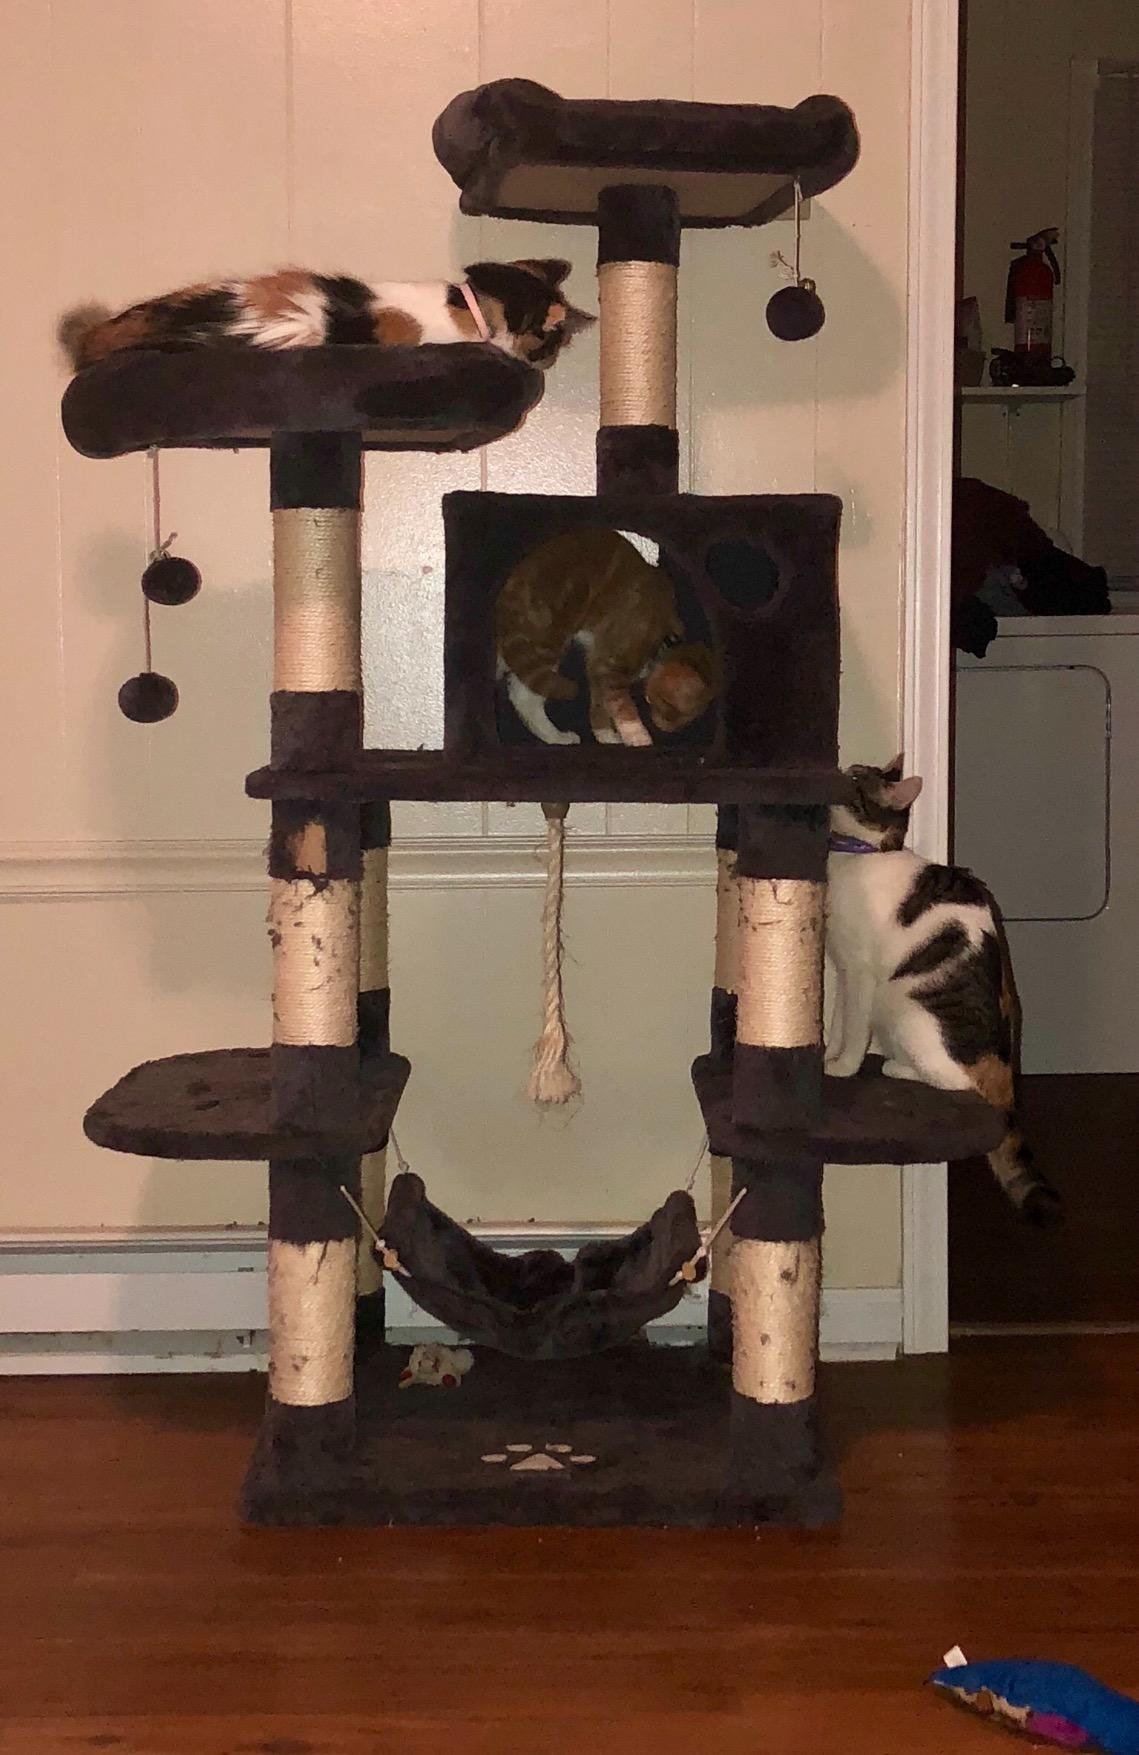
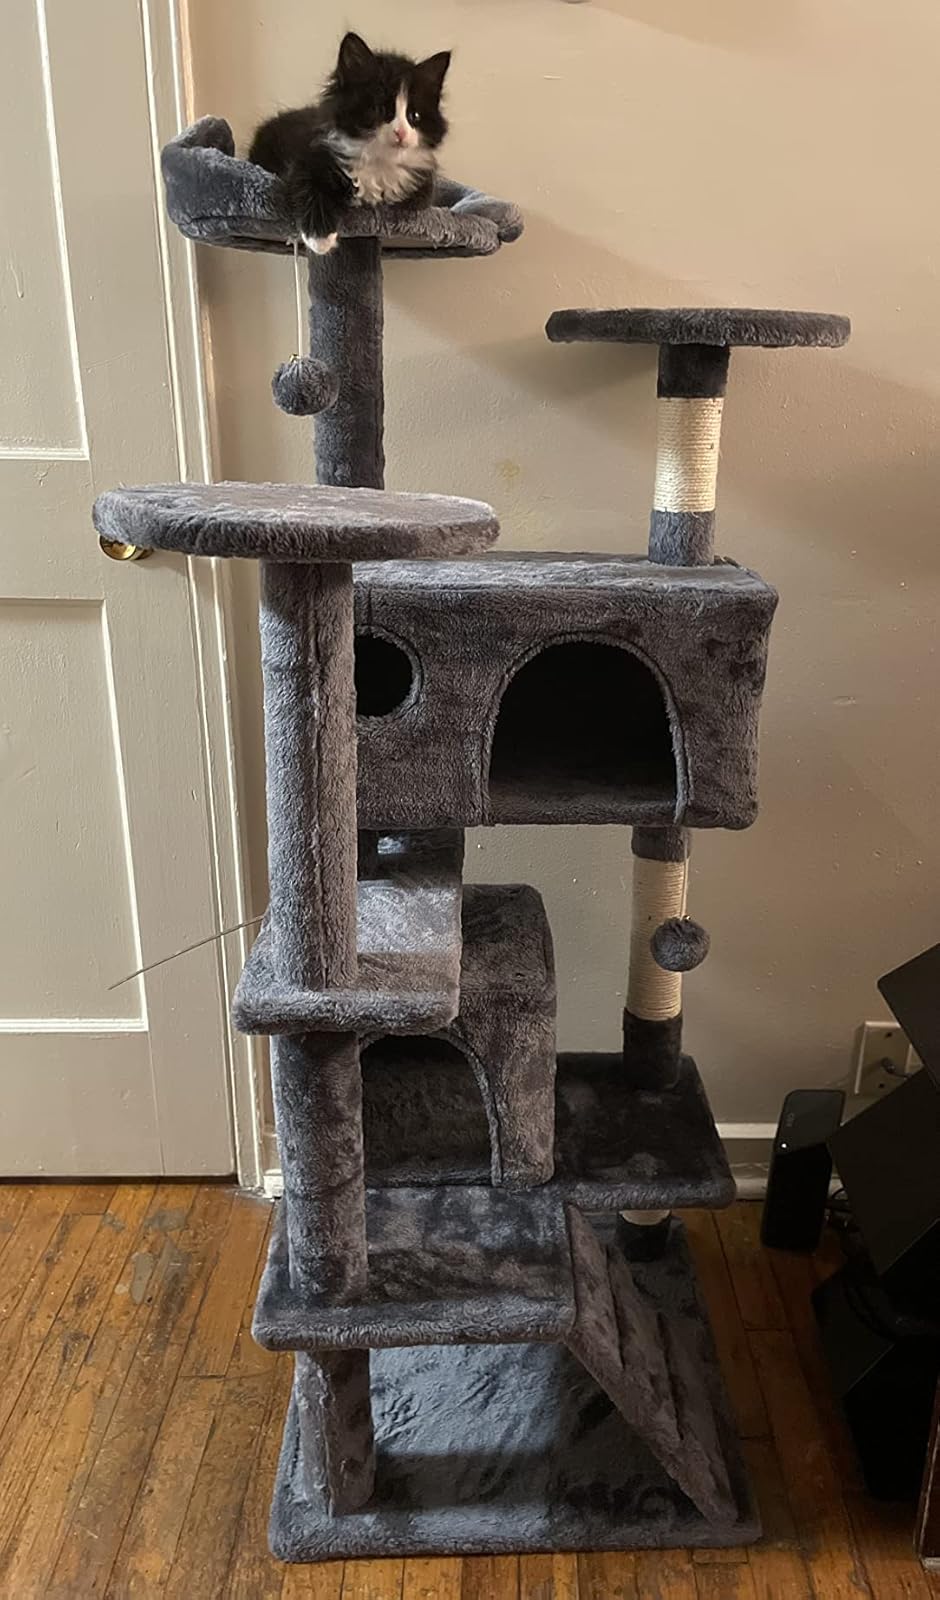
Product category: items_cat tree
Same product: no